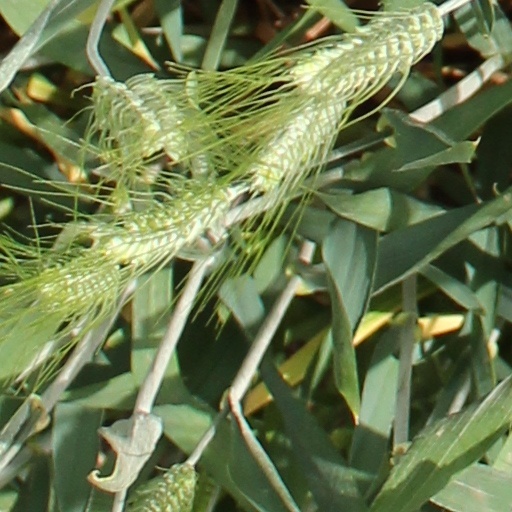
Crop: wheat